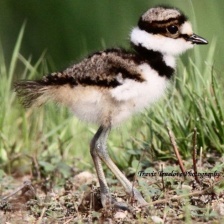
Species: KILLDEAR
Scientific name: CHARADRIUS VOCIFERUS